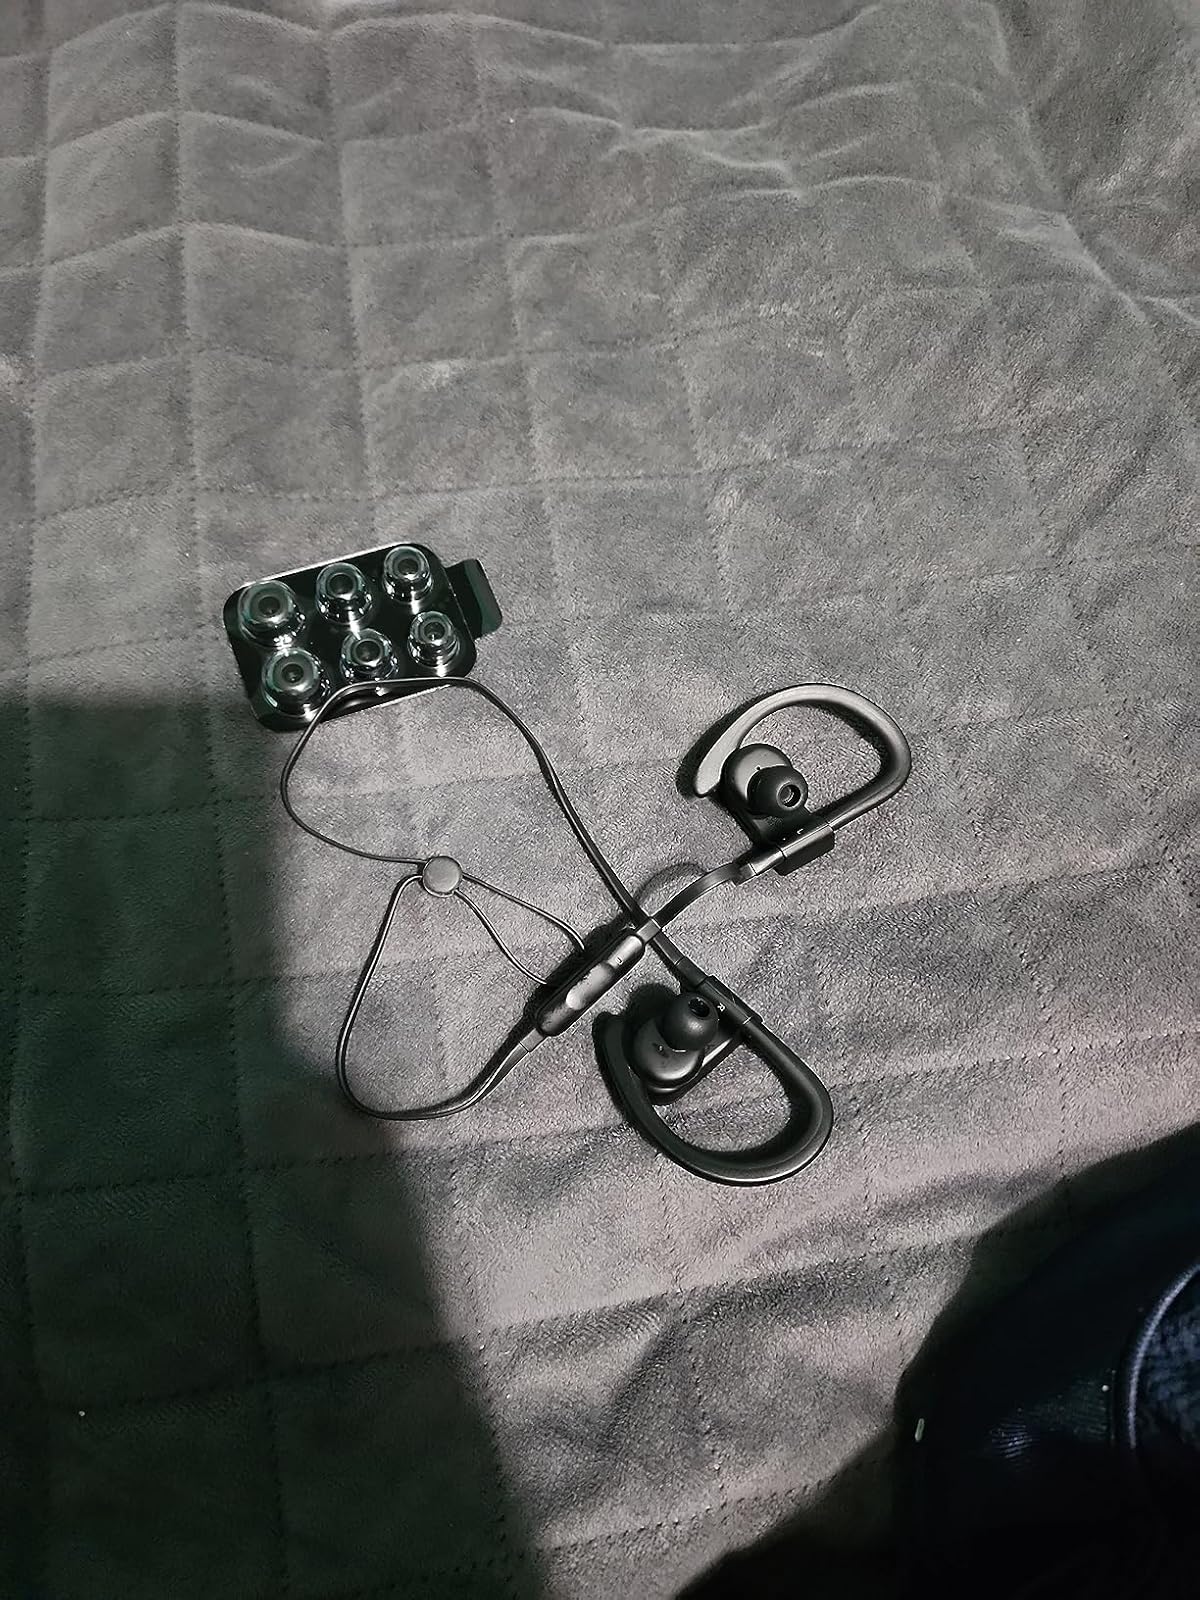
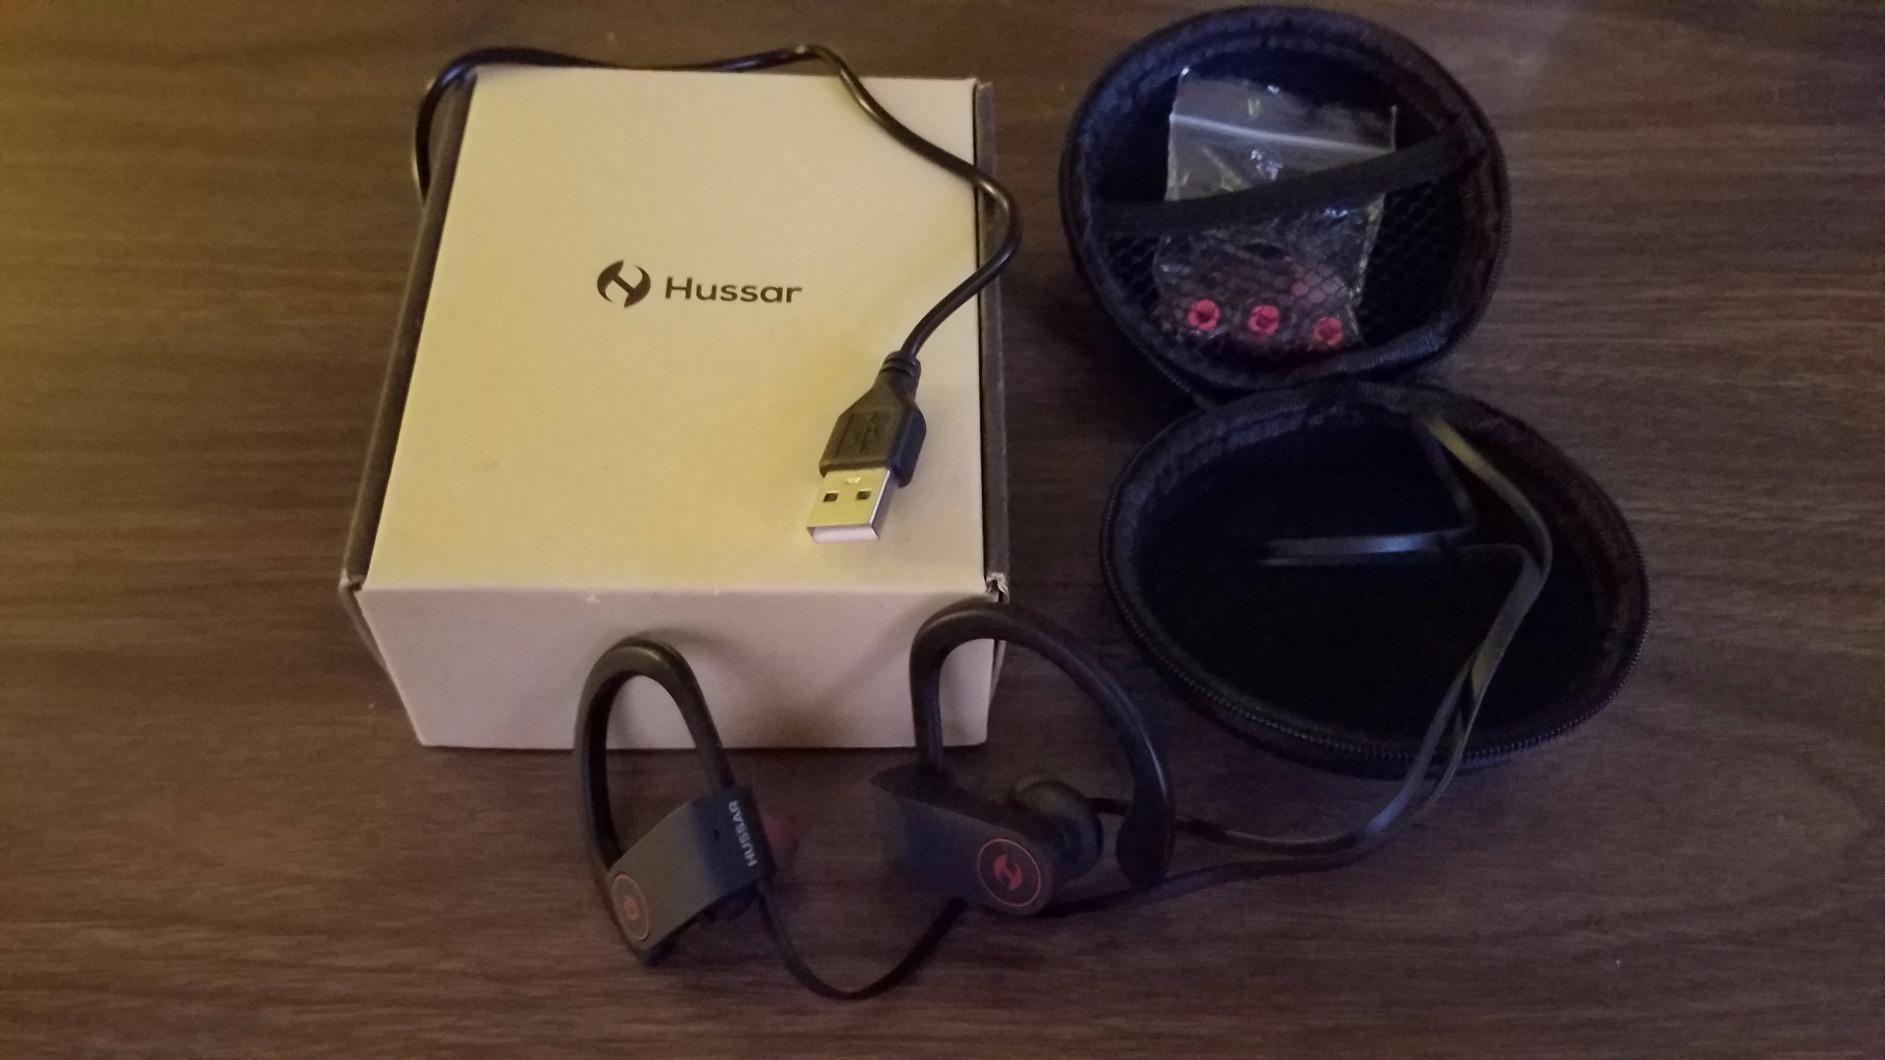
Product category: headphones
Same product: no